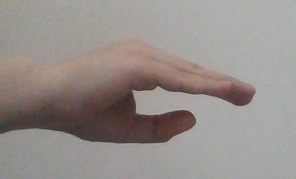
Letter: jeem